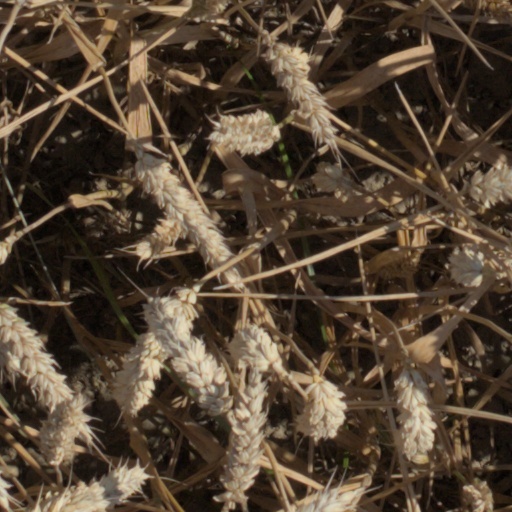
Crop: wheat